Mieczysław Weinberg

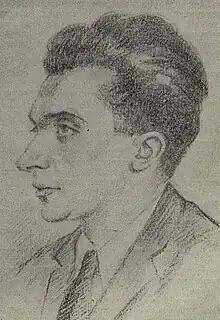
Pencil portrait of Weinberg, January 1949

Mieczysław Weinberg (December 8, 1919 – February 26, 1996) was a Polish, Soviet, and Russian composer and pianist. Born in Warsaw to parents who worked in the Yiddish theatre in Poland, his early years were surrounded by music. He taught himself to play the piano at a young age and eventually became skilled enough to substitute for his father as a conductor at Warsaw's Jewish Theatre. During this period, he began to compose. At the age of 12, he started formal music lessons and soon thereafter enrolled at the Warsaw Conservatory. He studied piano with Józef Turczyński, who considered him and Witold Małcużyński as one of his best students. In 1938, Weinberg played for Josef Hofmann, who offered to teach him at the Curtis Institute of Music in Philadelphia. Weinberg declined, because he preferred to focus on composition instead; the invasion of Poland that initiated World War II in 1939 also made it impossible for him to accept. As the "Wehrmacht" advanced on Warsaw, Weinberg left his parents behind and fled with his sister towards the Soviet border. Discomfort forced his sister to turn back in mid-journey—he never saw her or the rest of his family again. During his only subsequent visit to Poland in 1966, he learned that his family had been murdered at the Trawniki concentration camp.